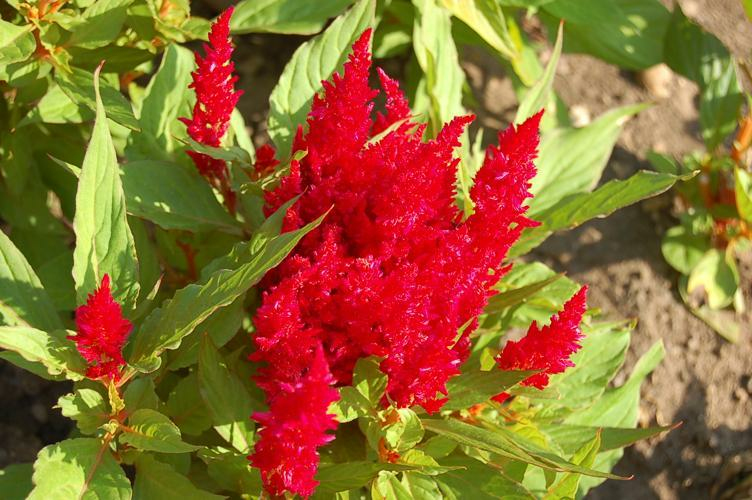
Flower: prince of wales feathers